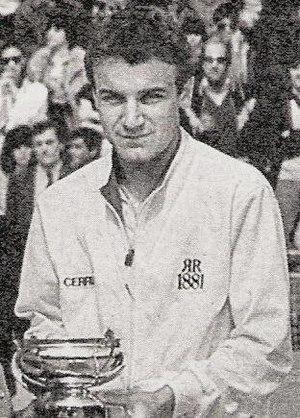
Les Internationaux de France, ou Tournoi de Roland-Garros, ou plus simplement Roland-Garros par métonymie, est un tournoi de tennis sur terre battue créé en 1925 et qui se tient annuellement depuis 1928 à Paris, dans le stade Roland-Garros. Il succède au Championnat de France créé en 1891. Organisé par la Fédération française de tennis, il se déroule sur la dernière semaine de mai et la première semaine de juin. Il est l'un des quatre tournois du Grand Chelem, le deuxième dans le calendrier après l'Open d'Australie en janvier. Suivent le tournoi de Wimbledon, dernière semaine de juin et première semaine de juillet, puis l'US Open en août. Dans le monde du tennis à majorité anglophone, le tournoi est aussi connu sous le nom de French Open depuis 1968, première année de l'ère Open.